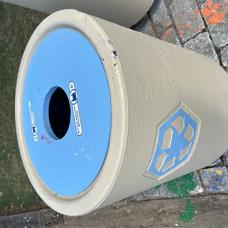
Label: recycling